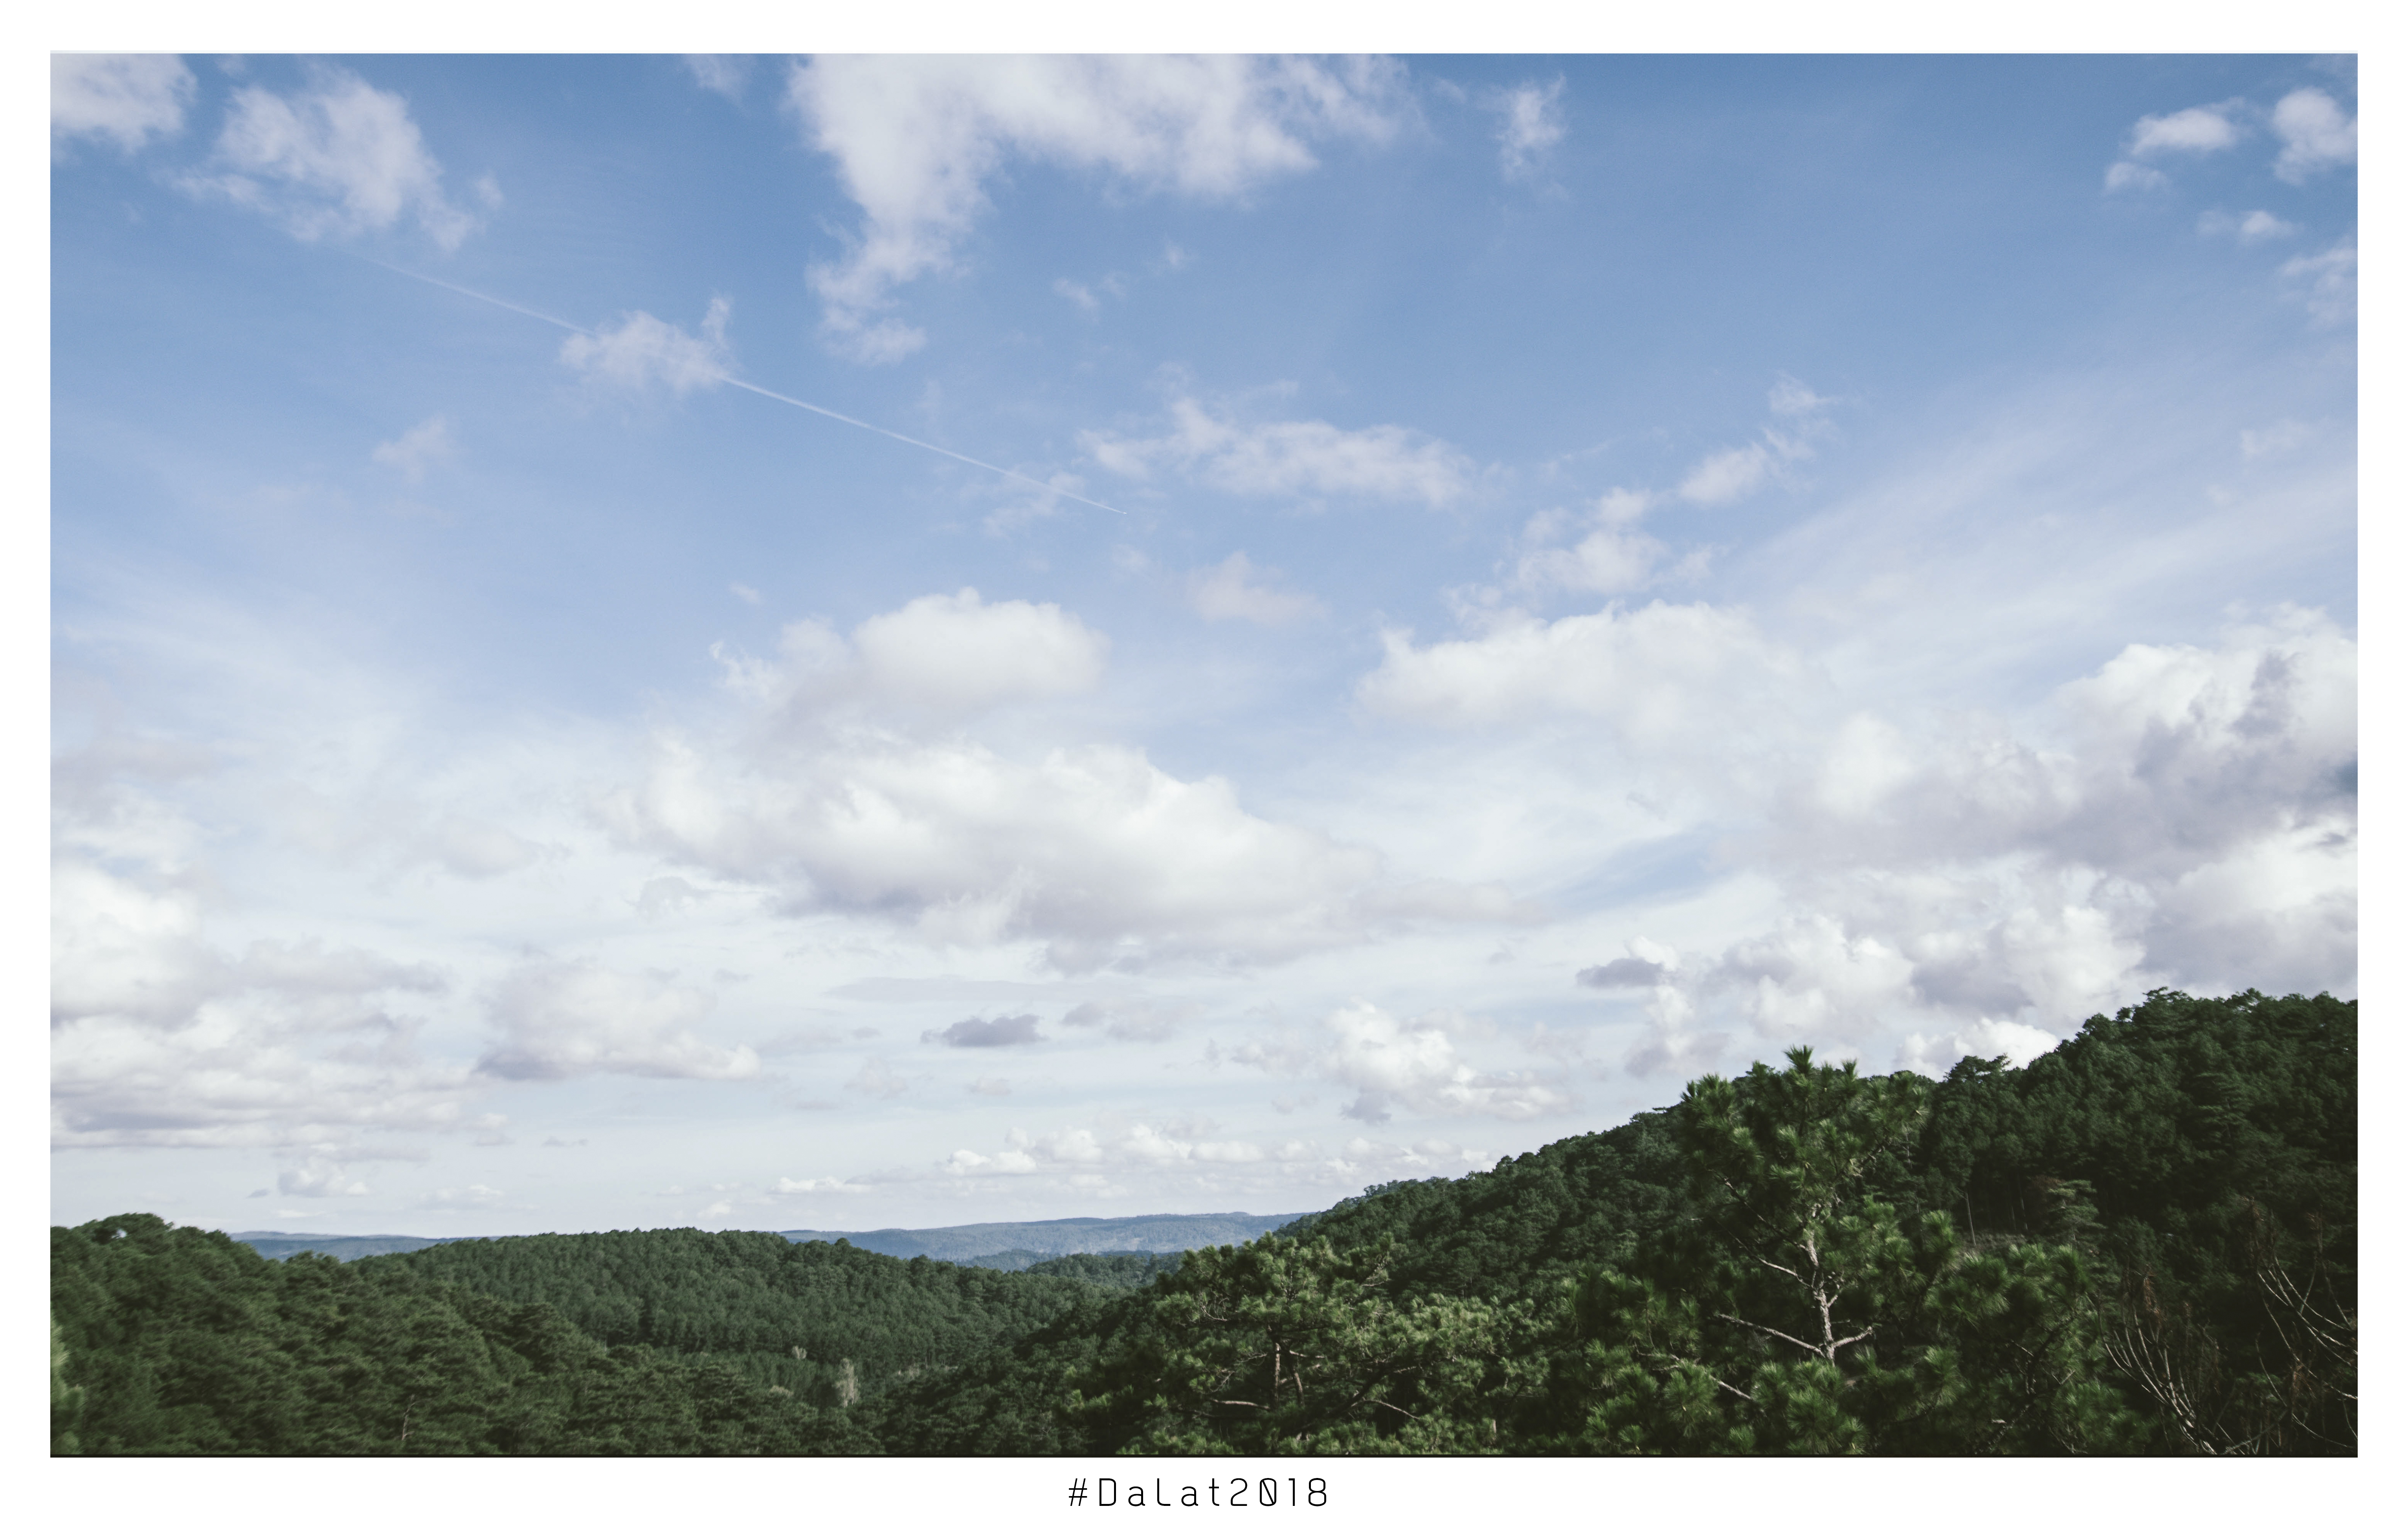
sky, cloud, ecosystem, highland, horizon, daytime, grassland, cumulus, hill, atmosphere, tree, field, hill station, grass, rural area, landscape, meteorological phenomenon, ridge, meadow, plain, mount scenery, ecoregion, prairie, land lot, mountain, fell